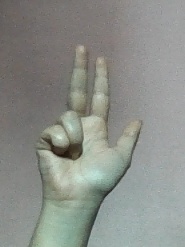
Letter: al